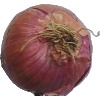
Label: Onion Red 1